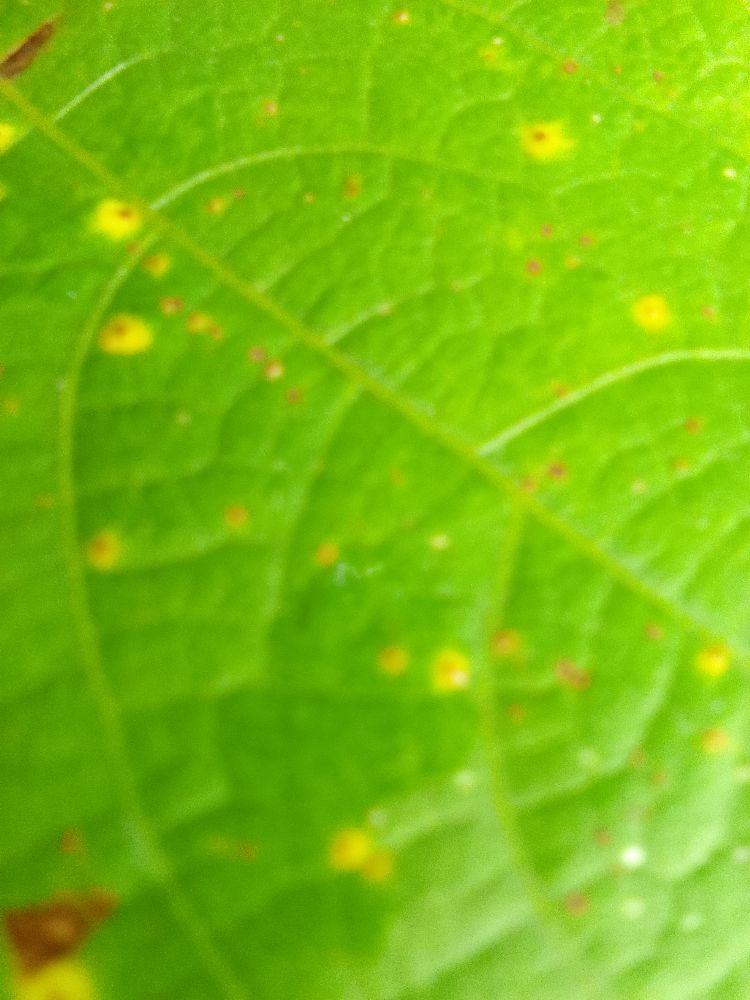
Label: rust